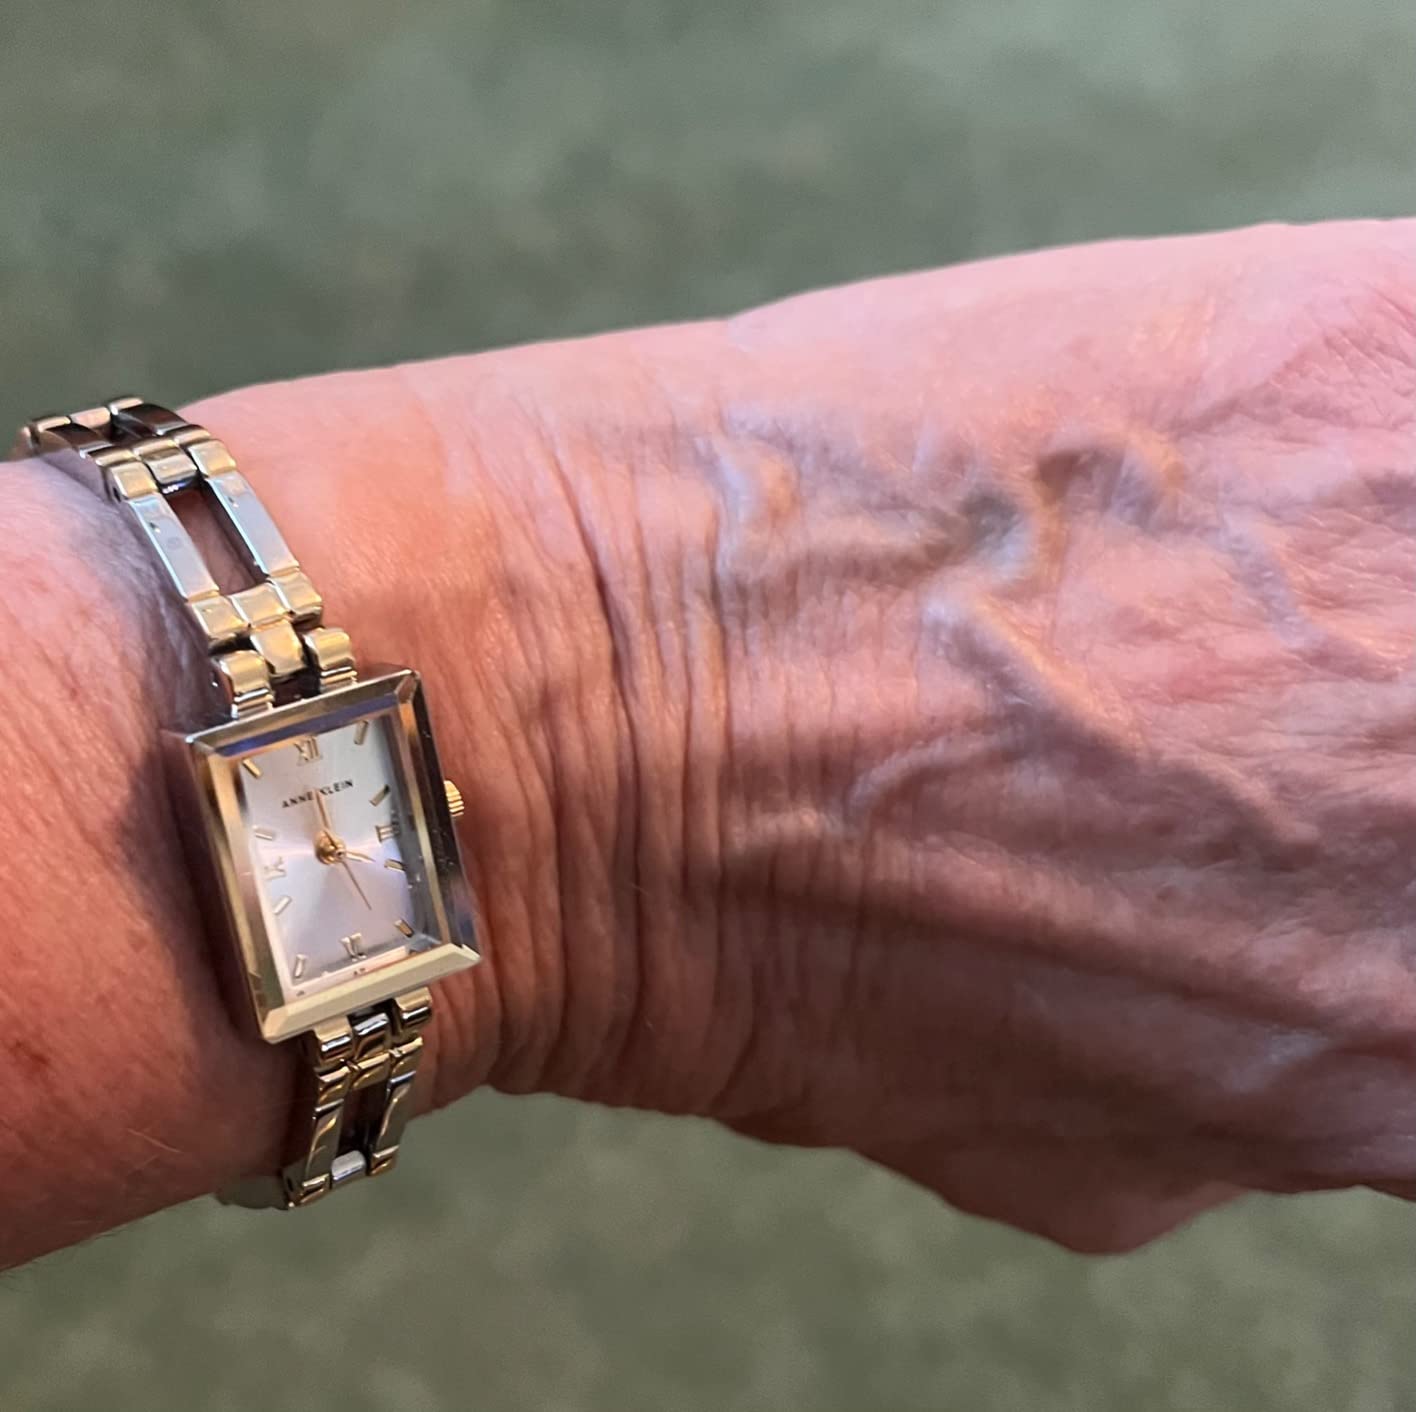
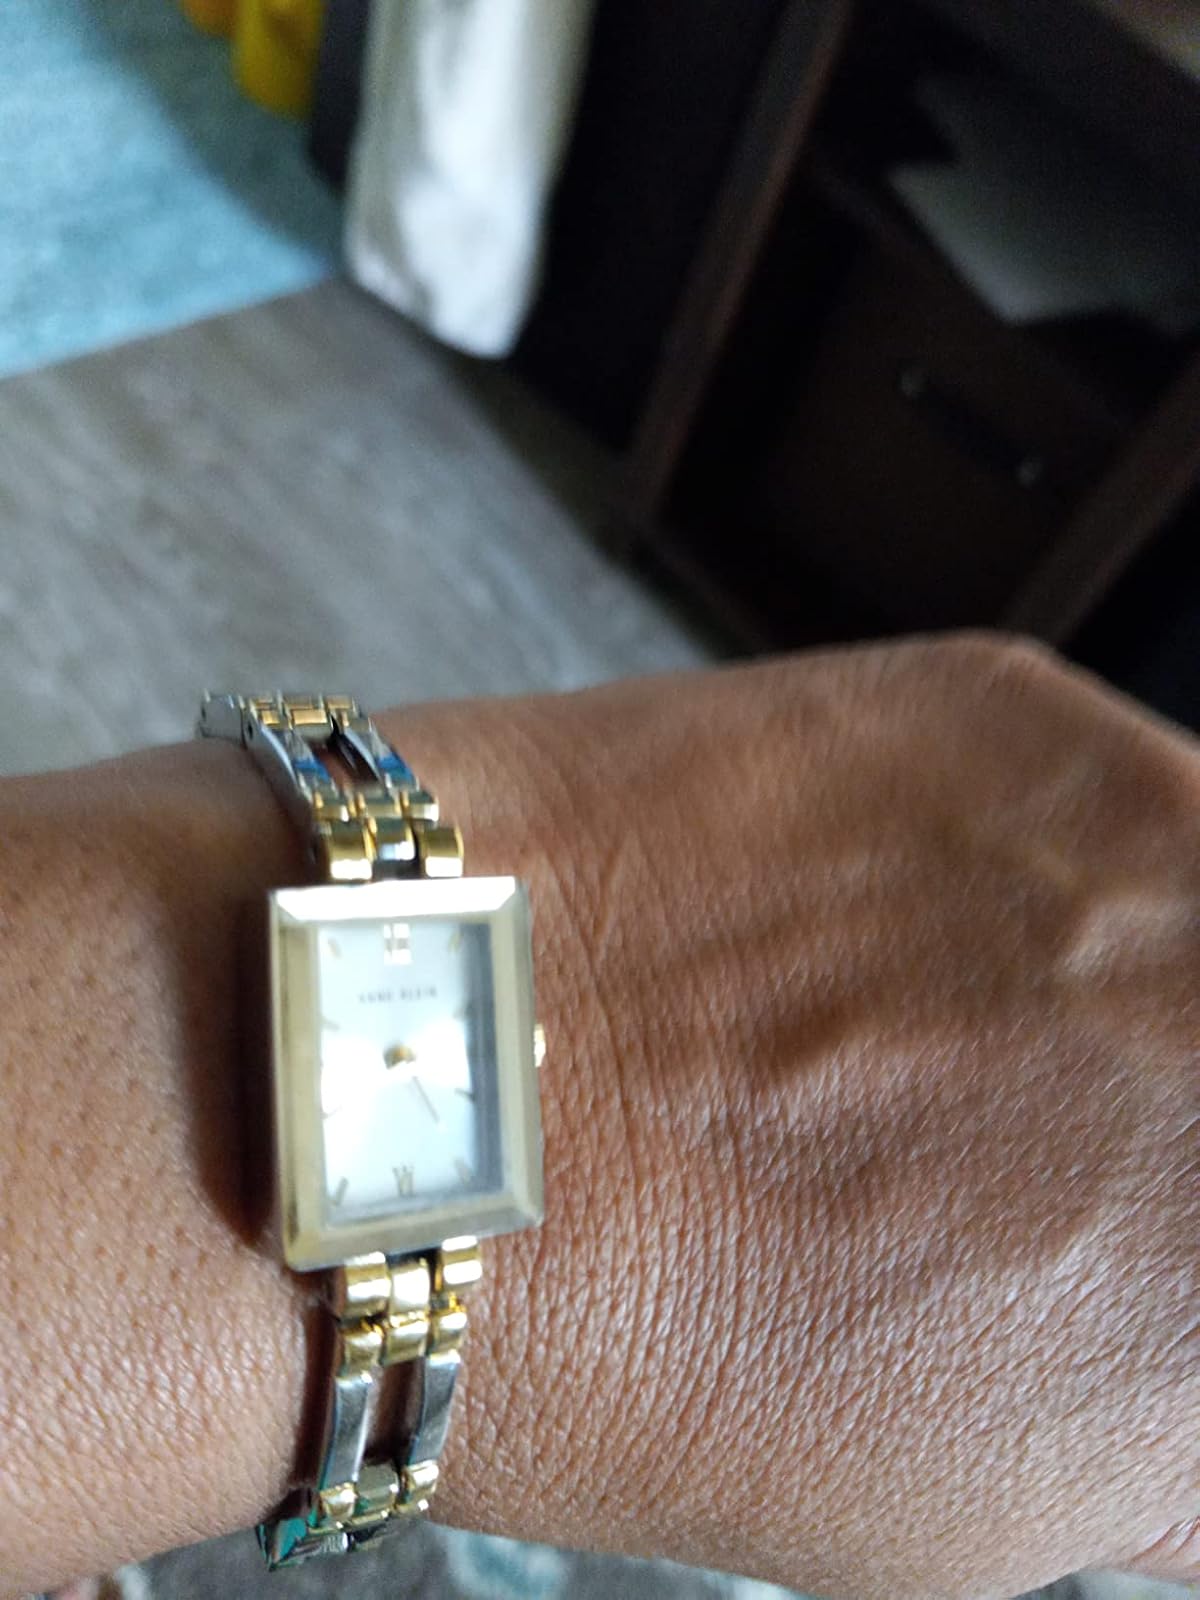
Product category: accessories_watch
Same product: yes